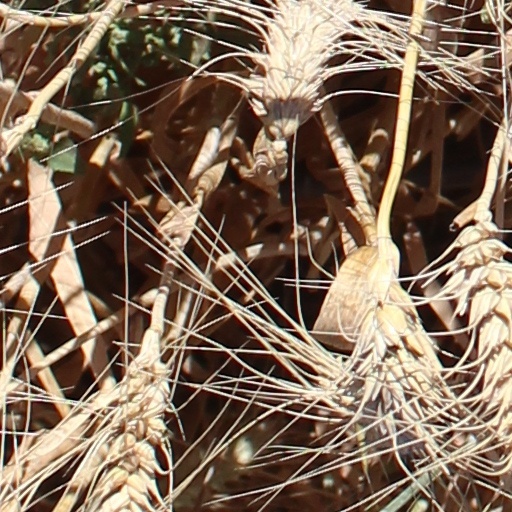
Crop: wheat